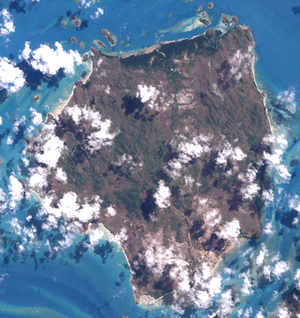
L'Île Badu est une des îles du détroit de Torres au Queensland, au nord de l'Australie. Elle est située au nord-ouest de l'Île Moa, et fait partie des Îles du Détroit de Torrès.